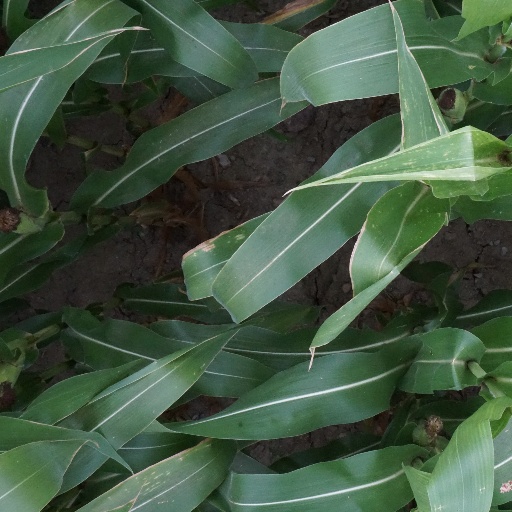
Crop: maize; corn